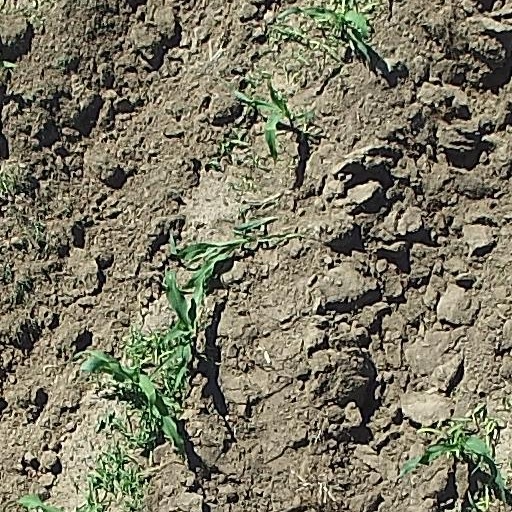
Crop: maize; corn